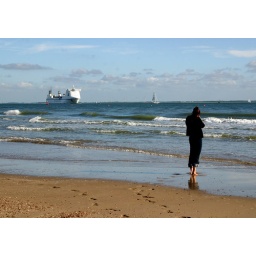
Even very big ships are passing the beach and boulevard in a short distance